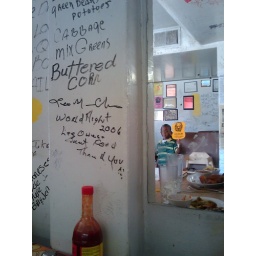
The boy in the mirror